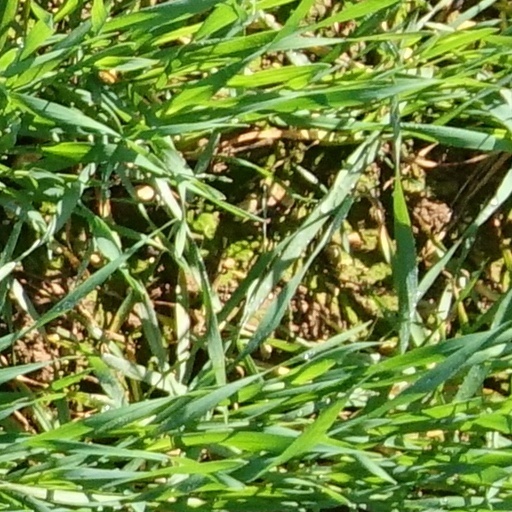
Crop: wheat